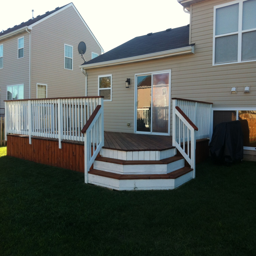
this is my awesome deck !